James Clerk Maxwell Telescope

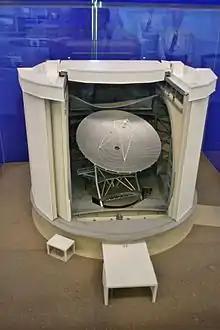
Scale model of JCMT

The James Clerk Maxwell Telescope (JCMT) is a submillimetre-wavelength radio telescope at Mauna Kea Observatory in Hawaii, US. The telescope is near the summit of Mauna Kea at . Its primary mirror is 15 metres (16.4 yards) across: it is the largest single-dish telescope that operates in submillimetre wavelengths of the electromagnetic spectrum (far-infrared to microwave). Scientists use it to study the Solar System, interstellar dust and gas, and distant galaxies.